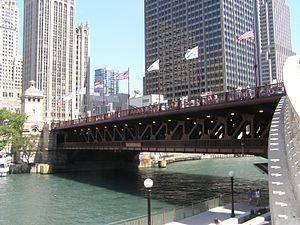
Le pont de Michigan Avenue est un pont levant sur la rivière Chicago, traversé par Michigan Avenue, et sert de frontière entre les secteurs communautaires du Loop et de Near North Side dans le Downtown de Chicago.